Partial Nuclear Test Ban Treaty

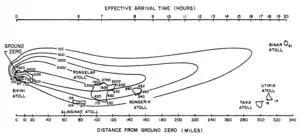
Castle Bravo fallout plume

The primary motivation for the treaty stemmed from growing public concern over radioactive fallout from above-ground and underwater nuclear testing, especially as the power of nuclear devices continued to increase. Additionally, there was widespread apprehension about the broader environmental damage caused by such testing. In 1952–53, both the United States and the Soviet Union detonated their first thermonuclear weapons (hydrogen bombs), which were significantly more powerful than the atomic bombs that had been tested and deployed since the Trinity test in 1945. In 1954, the U.S. conducted the Castle Bravo test at Bikini Atoll as part of Operation Castle, which resulted in a yield of 15 megatons of TNT, more than double the expected yield. This unexpectedly high yield caused widespread radioactive fallout, leading to severe environmental and human consequences. The Castle Bravo test resulted in the worst radiological event in US history as radioactive particles spread over more than , affected inhabited areas (including Rongelap Atoll and Utirik Atoll), and sickened Japanese fishermen aboard the "Lucky Dragon" upon whom "ashes of death" had rained. In the same year, a Soviet test sent radioactive particles over Japan. Around the same time, victims of the atomic bombing of Hiroshima visited the US for medical care, which attracted significant public attention. In 1961, the Soviet Union tested the Tsar Bomba, which had a yield of 50 megatons and remains the most powerful human-made explosion in history, though due to use of a lead tamper, fallout was relatively limited. Between 1951 and 1958, the US conducted 166 atmospheric tests, the Soviet Union conducted 82, and Britain conducted 21; only 22 underground tests were conducted in this period (all by the US).